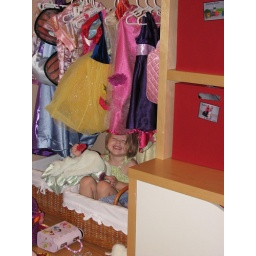
Audrey finds a basket to play in, in the dress up corner of the playroom.